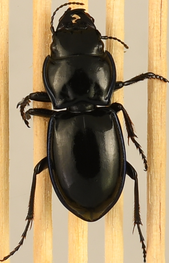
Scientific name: Pasimachus elongatus
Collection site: Central Plains Experimental Range NEON (CPER), plot CPER_006